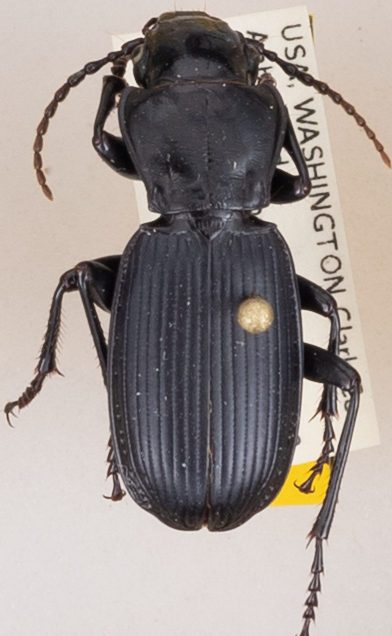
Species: Pterostichus lama
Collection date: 2018-05-29
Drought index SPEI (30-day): -2.09
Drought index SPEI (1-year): -0.256
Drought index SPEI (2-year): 0.71